The Write One

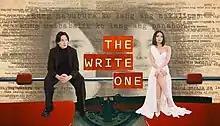
Title card

The Write One is a 2023 Philippine television drama romance fantasy series broadcast by GMA Network. Directed by King Mark Baco, it stars Ruru Madrid and Bianca Umali. It premiered on March 20, 2023, on the network's Telebabad line up. The series concluded on May 25, 2023 with a total of 39 episodes.